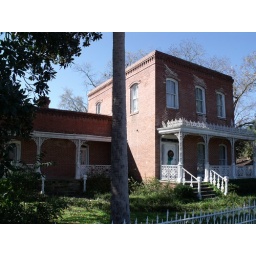
Captain Day was a steam boat Captain on the Ocmulgee River.This is his house in Lumber City,Ga.